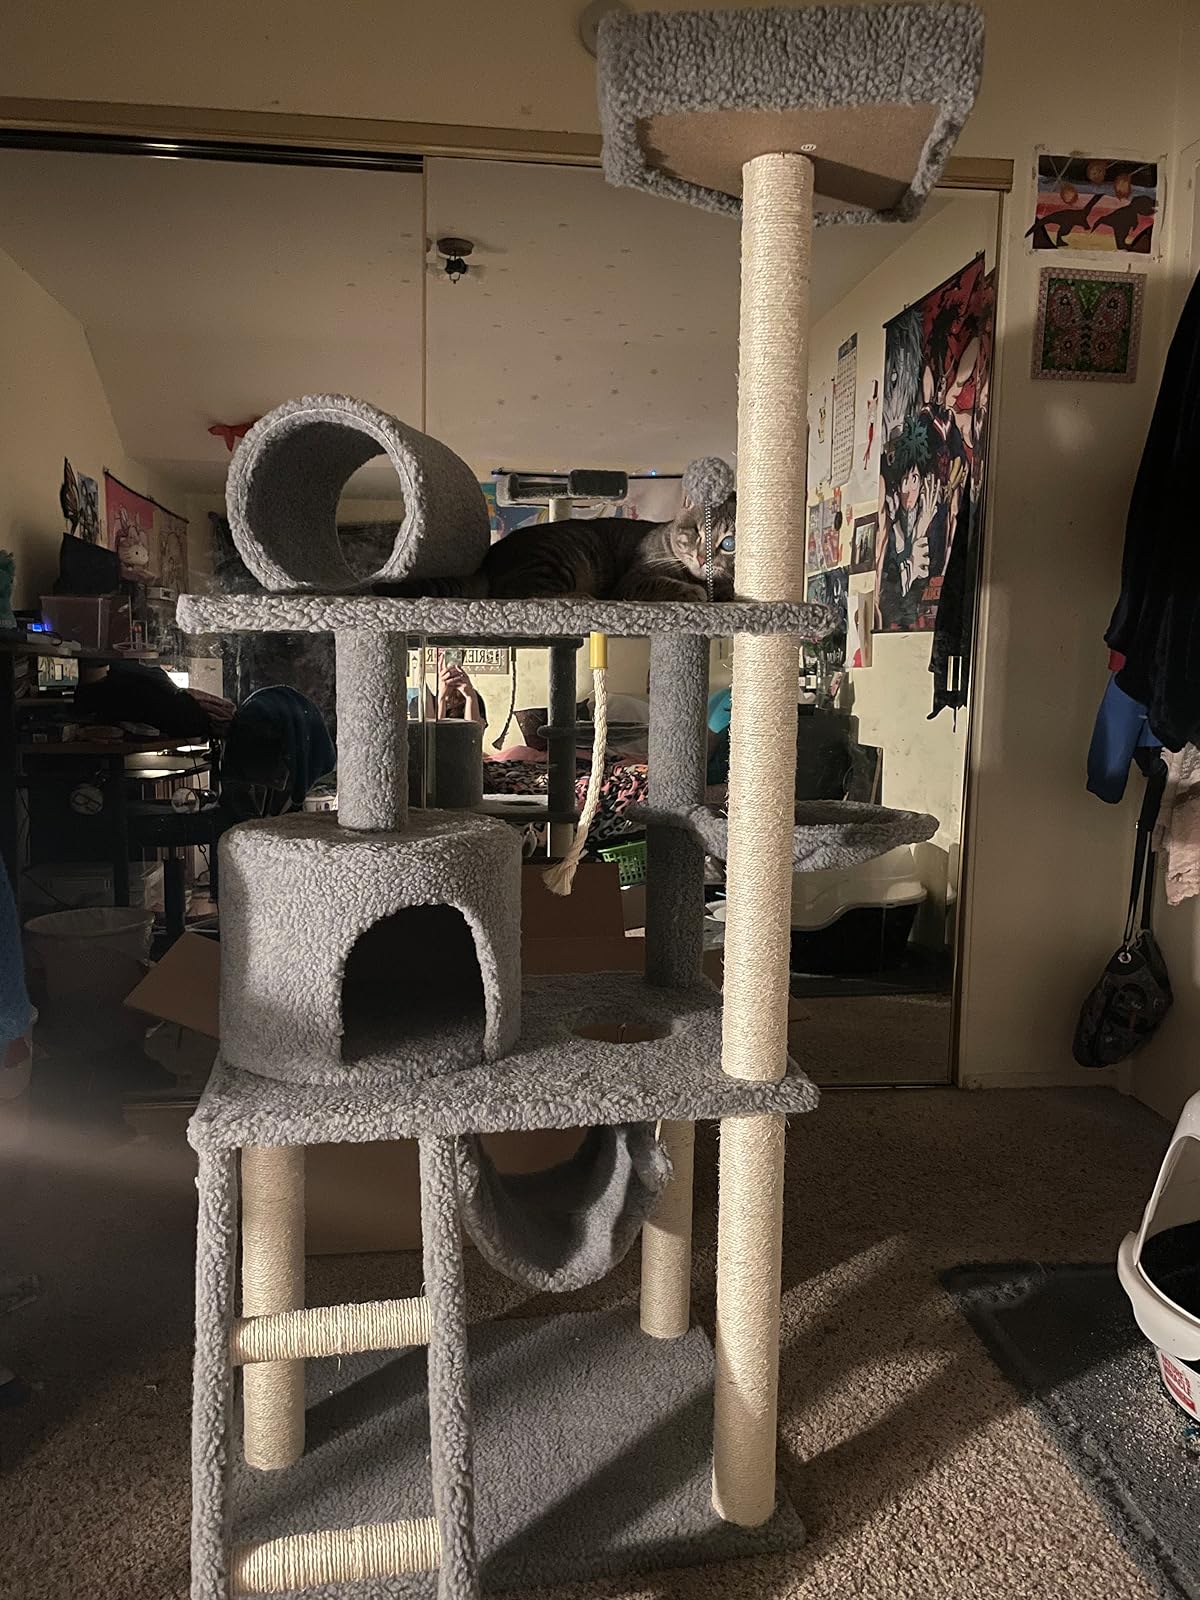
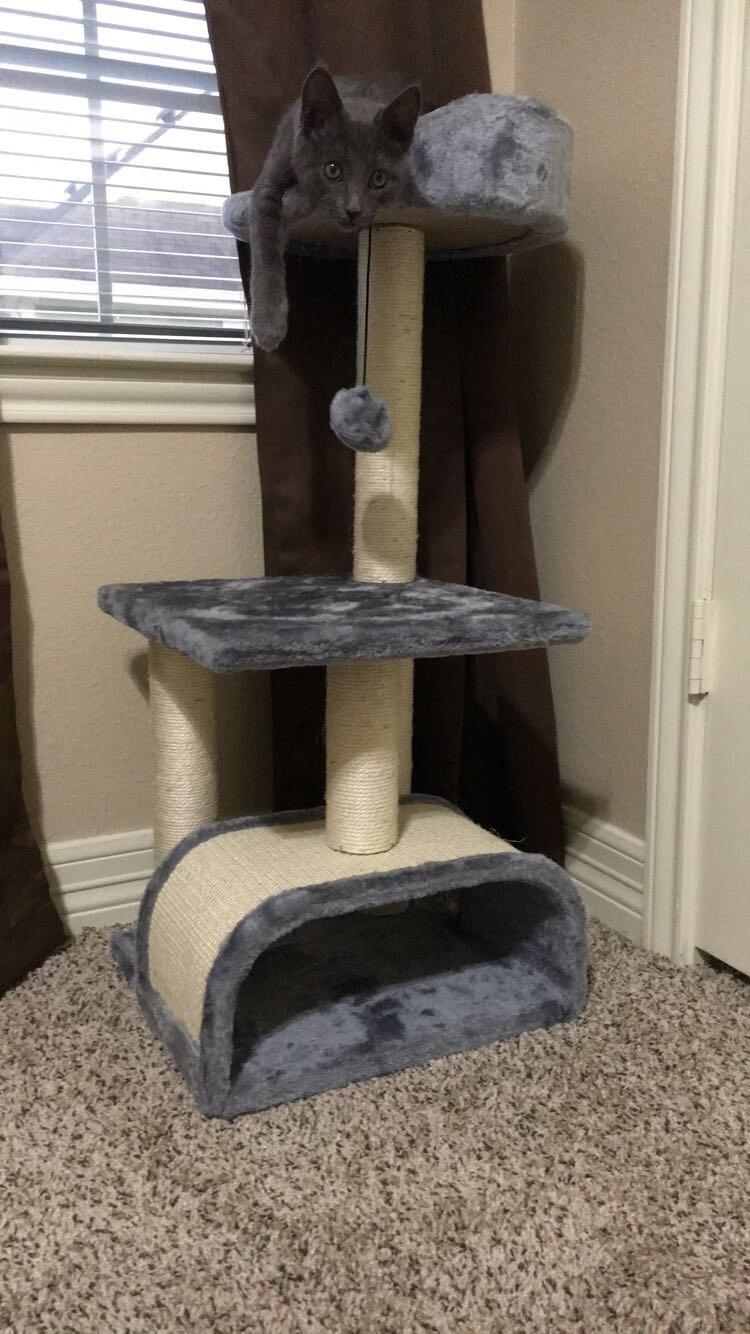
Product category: items_cat tree
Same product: no